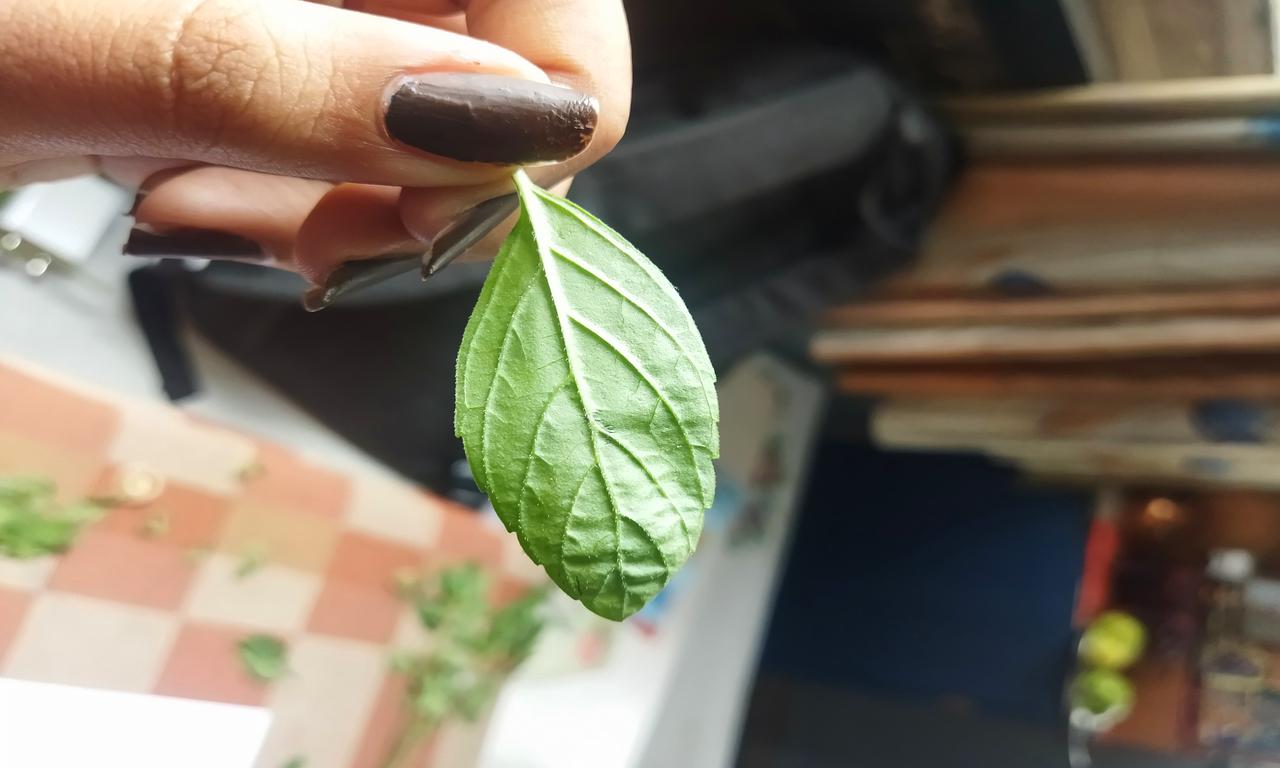
Label: Fresh